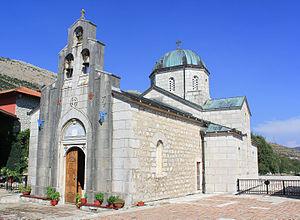
Le monastère de Tvrdoš est un monastère orthodoxe serbe situé en Bosnie-Herzégovine, sur le territoire du village de Tvrdoš et sur le territoire de la Ville de Trebinje. Fondé au XVᵉ siècle, il est inscrit sur la liste provisoire des monuments nationaux de Bosnie-Herzégovine.
Tvrdoš est un village de Bosnie-Herzégovine. Il est situé sur le territoire de la Ville de Trebinje et dans la République serbe de Bosnie. Selon les premiers résultats du recensement bosnien de 2013, il compte 29 habitants.